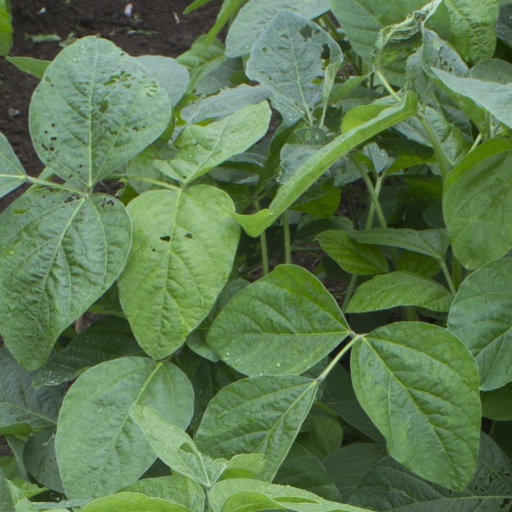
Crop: soybean